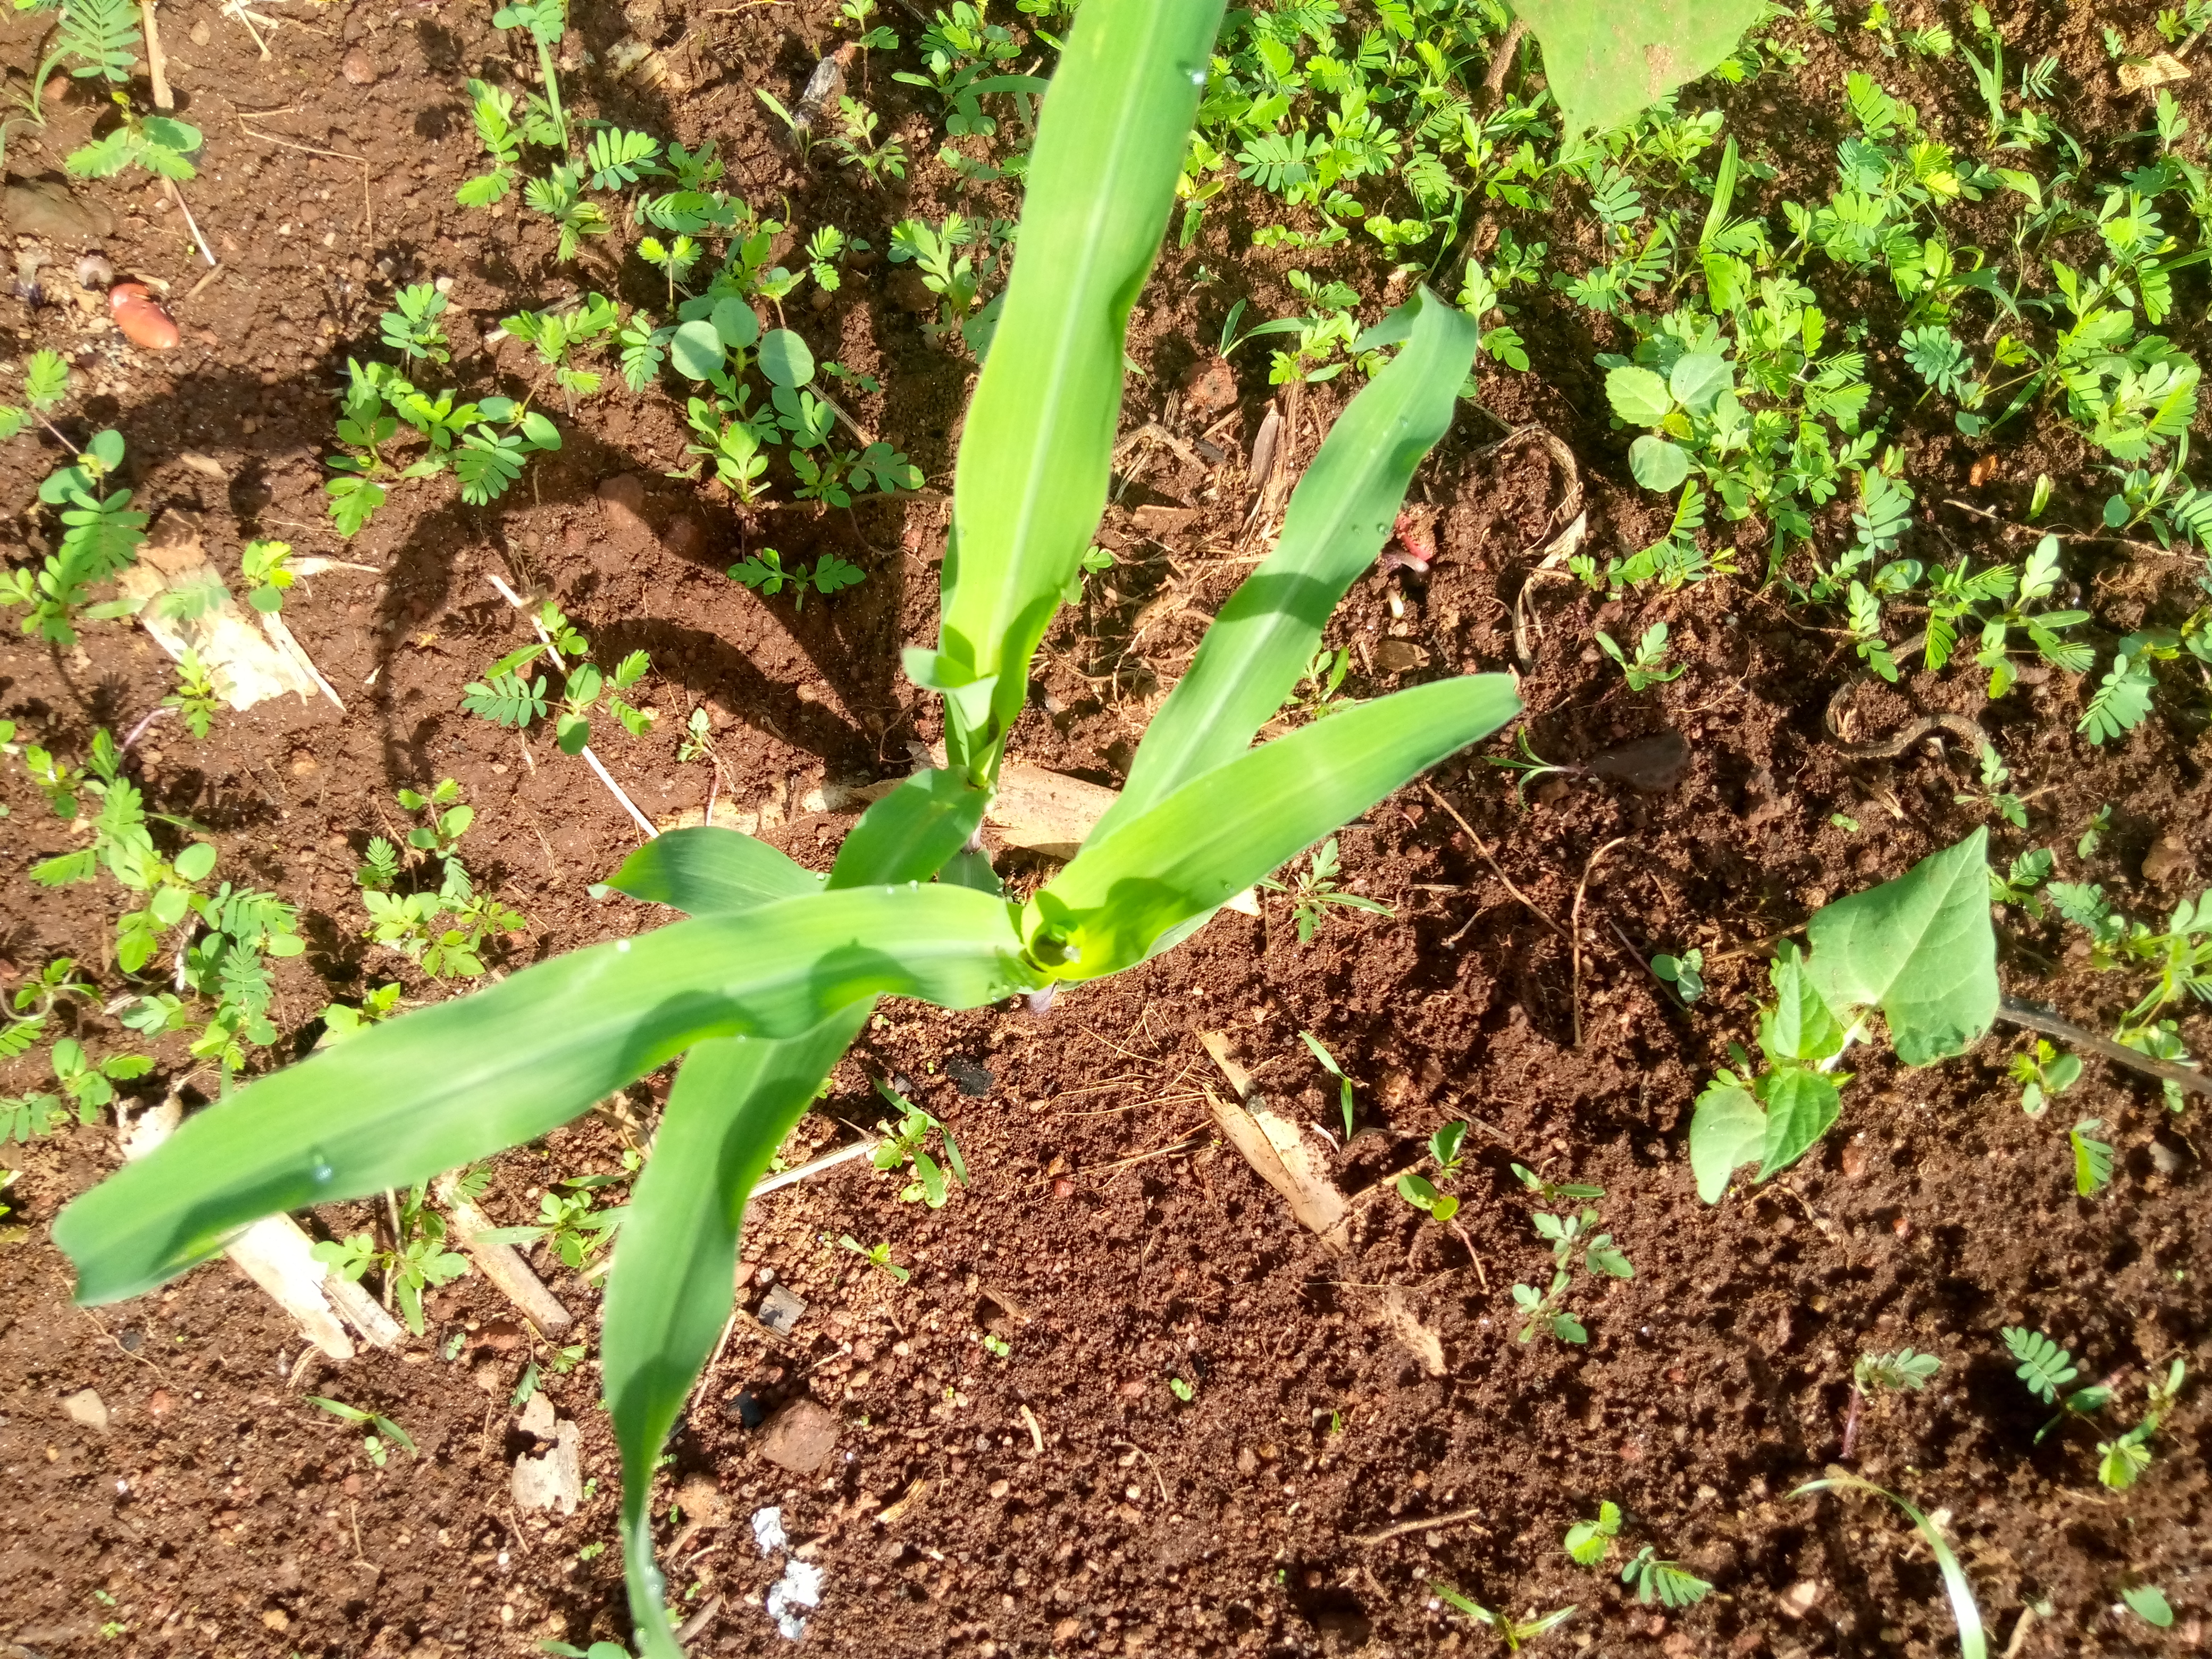
Label: healthy